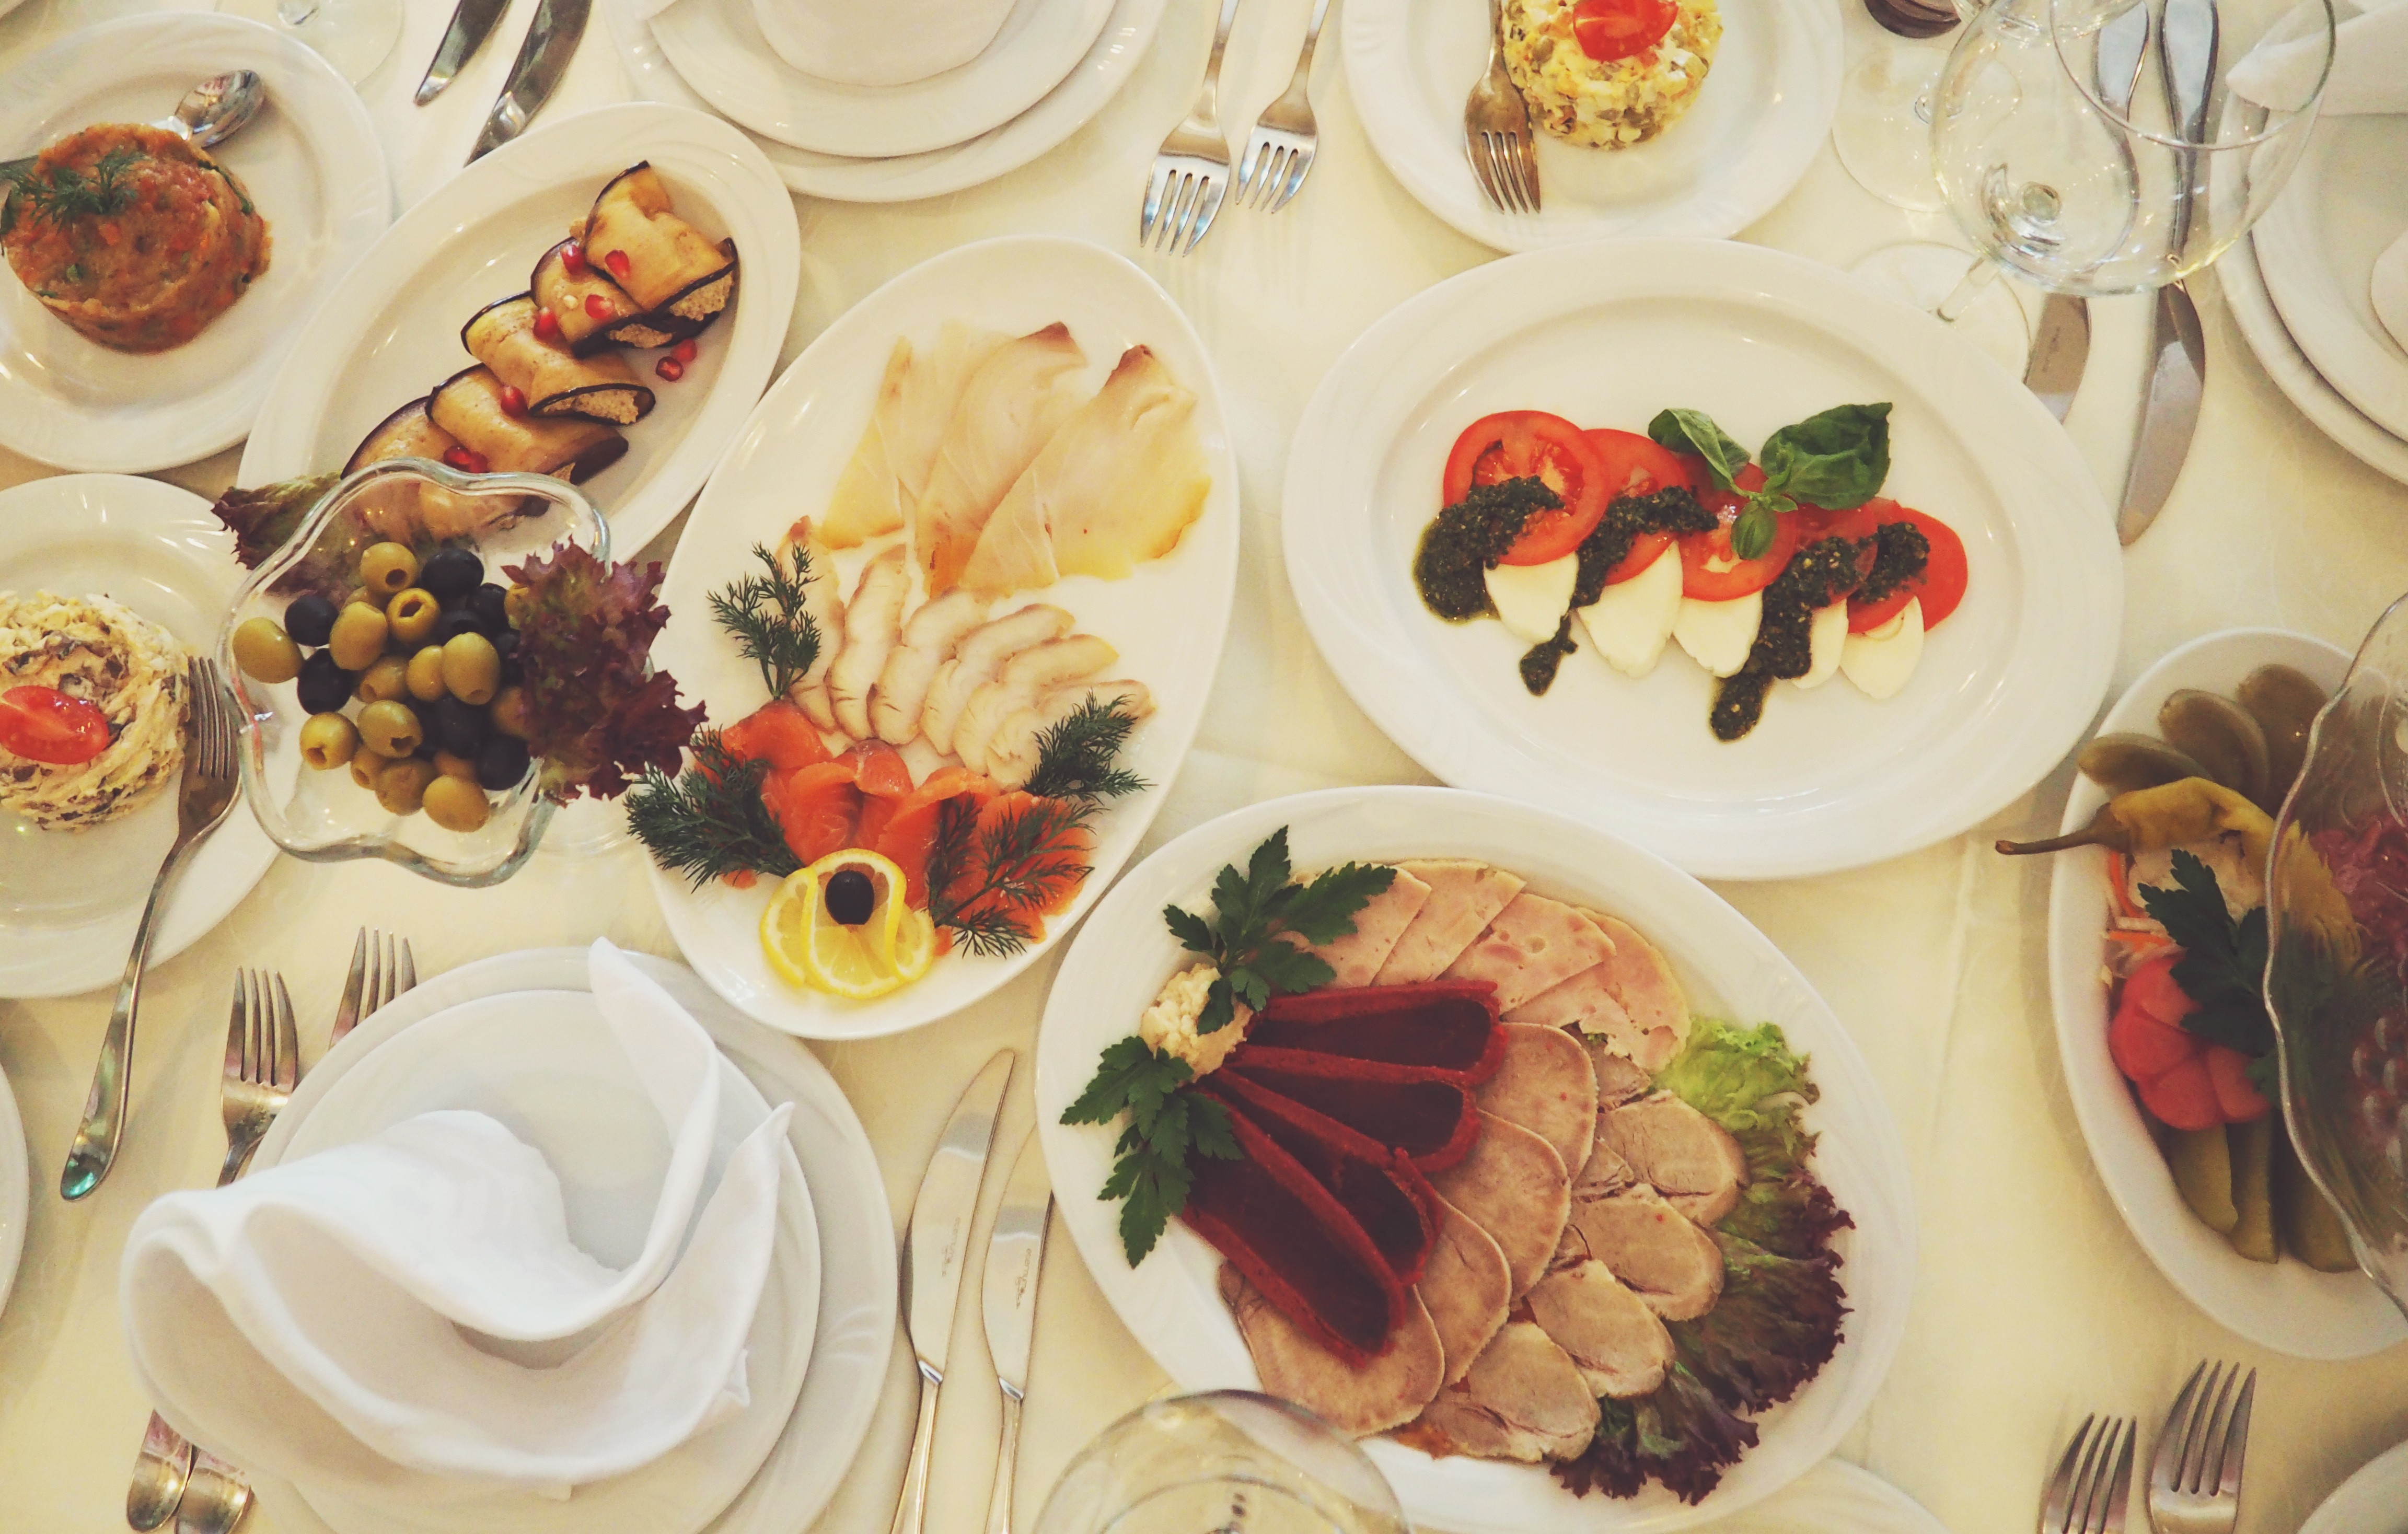
table, home, dish, meal, food, produce, plate, kitchen, fish, breakfast, dessert, meat, lunch, delicious, buffet, nutrition, dinner, tasty, russian, brunch, taste, appetizer, tableful